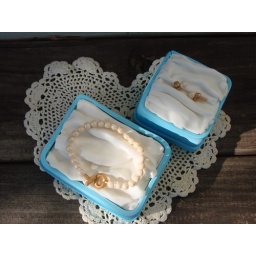
gumpaste pearl jewelry in Tiffany box mini cake design